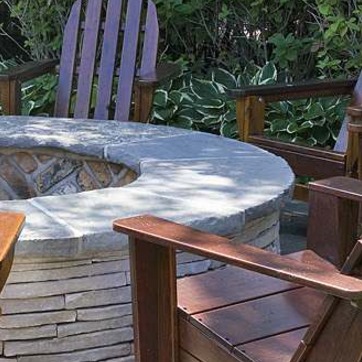
Material: stone